Croatian War of Independence

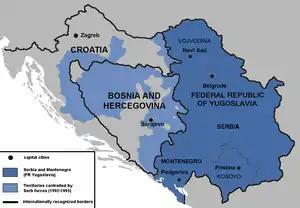
Territories controlled by Serb forces during the Yugoslav Wars. It is widely believed that Milošević tried to create Greater Serbia, which would unite all Serbs across a collapsing Yugoslavia.

The standard term applied to the war as directly translated from Croatian is "Homeland war", while the term "Croatian War of Independence" is also used. Early English sources also called it the "War in Croatia", the "Serbo-Croatian War", and the "Conflict in Yugoslavia".